Pini Badash

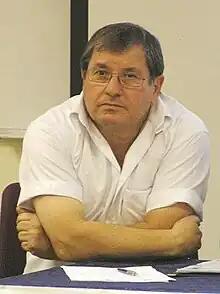
Badash in 2008

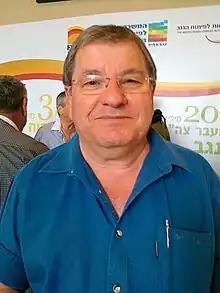
Badash in 2012

Pinhas "Pini" Badash (born 29 August 1952) is an Israeli politician was a member of the Knesset for Tzomet between 1992 and 1998 and the mayor of Omer local council from 1990 to 2024.